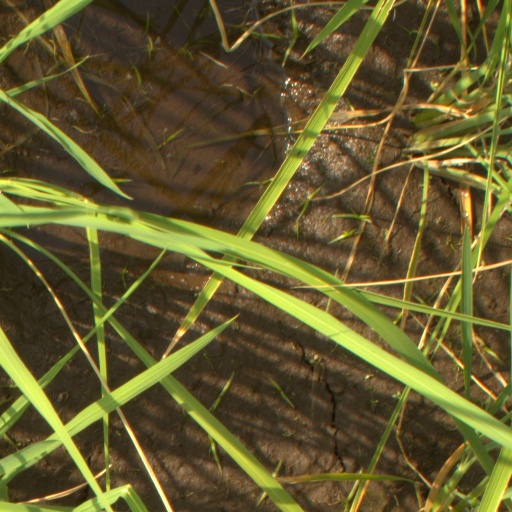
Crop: rice